Low German house

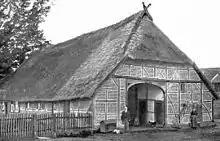
Historic photo ( 1895) of a thatched "Fachhallenhaus" in Ausbüttel near Gifhorn, built in 1779

The Low German house first emerged towards the end of the Middle Ages. Only a few years ago a "Hallehuis" was discovered in the Dutch province of Drenthe, the frame of which can be dated to 1386. In 2012 a "hallehuis" was discovered in Best, in the Dutch provincie of North Brabant, which dates back to 1262 and is still in use as a stable. The living part of the farm itself is built in recent times, in 1640 at the earliest, but probably around 1680. The farm is an official monument. The oldest surviving houses of this type in Germany date to the late 15th century (e.g. in Schwinde, Winsen Elbe Marsh 1494/95). Regional differences arose due to the need to adapt to local farming and climatic conditions. The design also changed over time and was appropriate to its owner's social class. From the outset, and for a long time thereafter, people and animals were accommodated in different areas within a large room. Gradually the living quarters were separated from the working area and animals. The first improvements were separate sleeping quarters for the farmer and his family at the rear of the farmhouse. Sleeping accommodation for farmhands and maids was created above (in Westphalia) or next to (in Lower Saxony and Holstein) the livestock stalls at the sides. Finished linen, destined for sale, was also stored in a special room. As the demand for comfort and status increased, one or more rooms would be heated. Finally the stove was moved into an enclosed kitchen rather than being in a "Flett" or open hearth at the end of the hall.